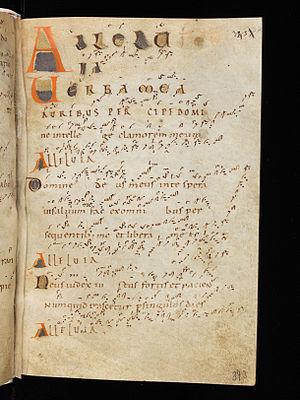
Les neumes sangalliens sont un groupe de graphies musicales employées dans les manuscrits du chant grégorien, copiés à l'abbaye de Saint-Gall et alentour.
L'Alléluia est une acclamation utilisée très fréquemment dans divers chants des liturgies chrétiennes. Le mot « Alleluia » ou « Hallelujah », signifie littéralement « louez le Seigneur ». Dans le vocabulaire liturgique, le mot désigne un chant de forme responsoriale, c'est-à-dire où un refrain est répété en alternance avec des versets bibliques.
Le manuscrit Einsiedeln 121 est celui d'un graduel en grégorien, conservé auprès de l'abbaye territoriale d'Einsiedeln. Attribué au Xᵉ siècle d'après des études récentes, ce graduel complet issu de la famille sangallienne est de nos jours considéré comme un de meilleurs manuscrits grégoriens, avec le cantatorium de Saint-Gall ainsi que le manuscrit Laon 239.